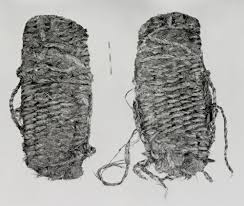
Waste category: shoes